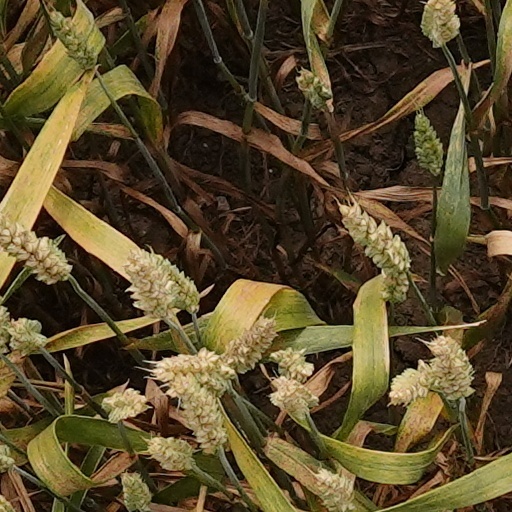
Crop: wheat